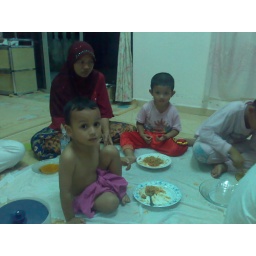
Adi After Peeing in His Pant. He removes his shirt to avoid it from getting dirty while eating.